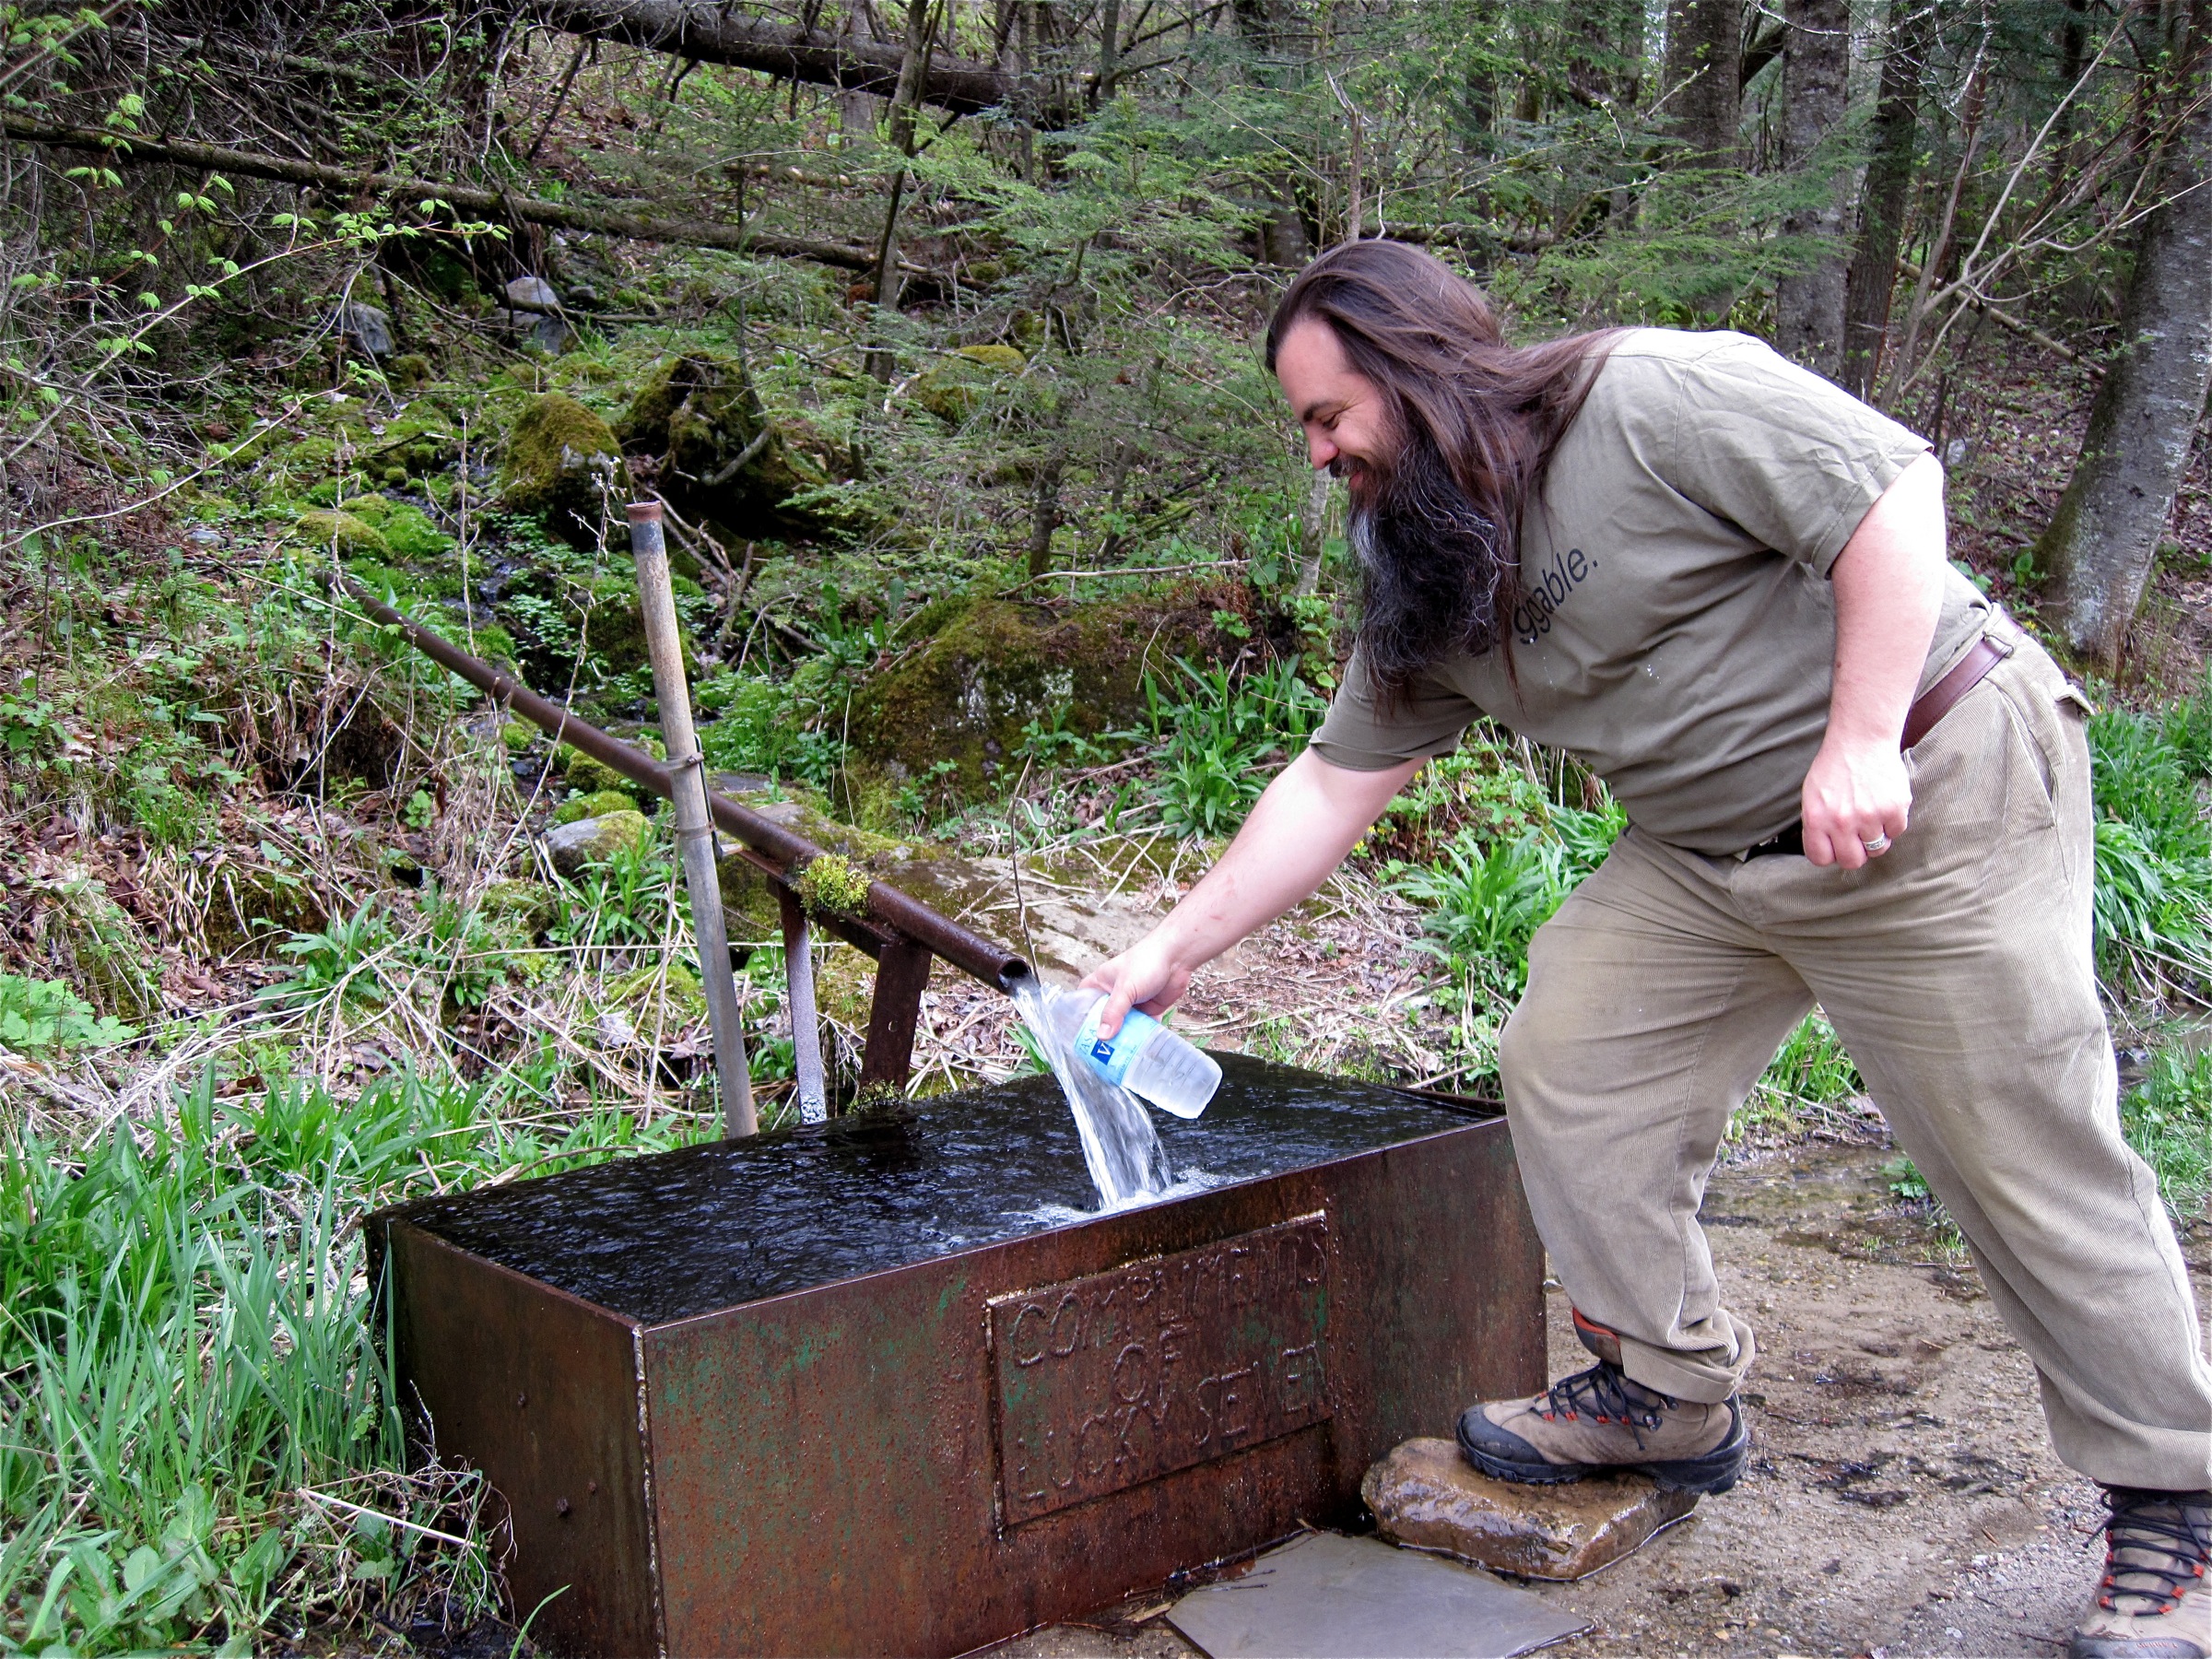
tree, soil, garden, vermont, bryanalexander, gardener